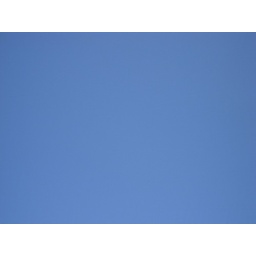
I went to JIngdezhen in 2006. Such a blue sky ,you can never find in Shanghai.